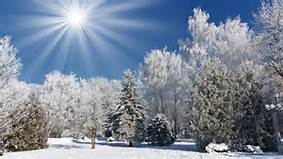
Weather: sun or clear